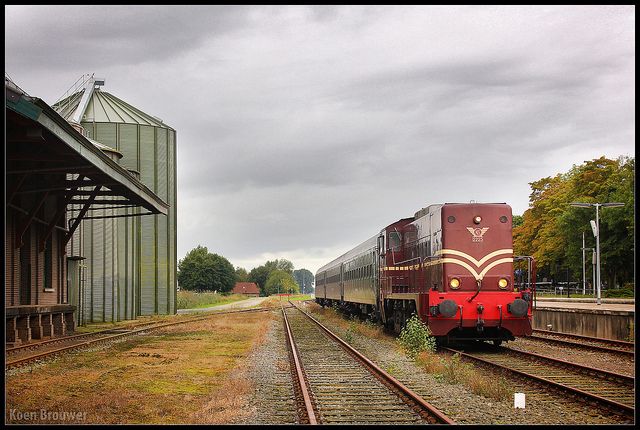
A red train chugs down the tracks by some farmland.

Red caboose part of train, near rural station with water tower,  heavy over cast skies.

A passenger train rolls through a deserted country station.

A train is coming down the tracks past a train station.

A red train travels through the countryside past a silo.